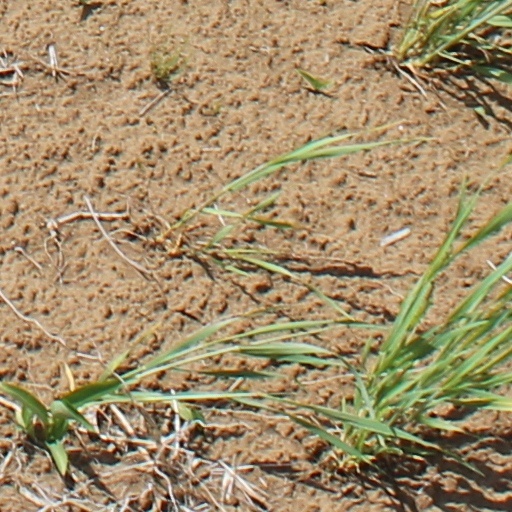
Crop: wheat